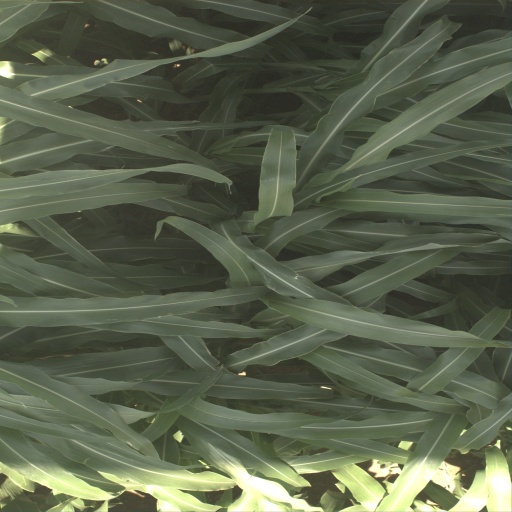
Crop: sorghum